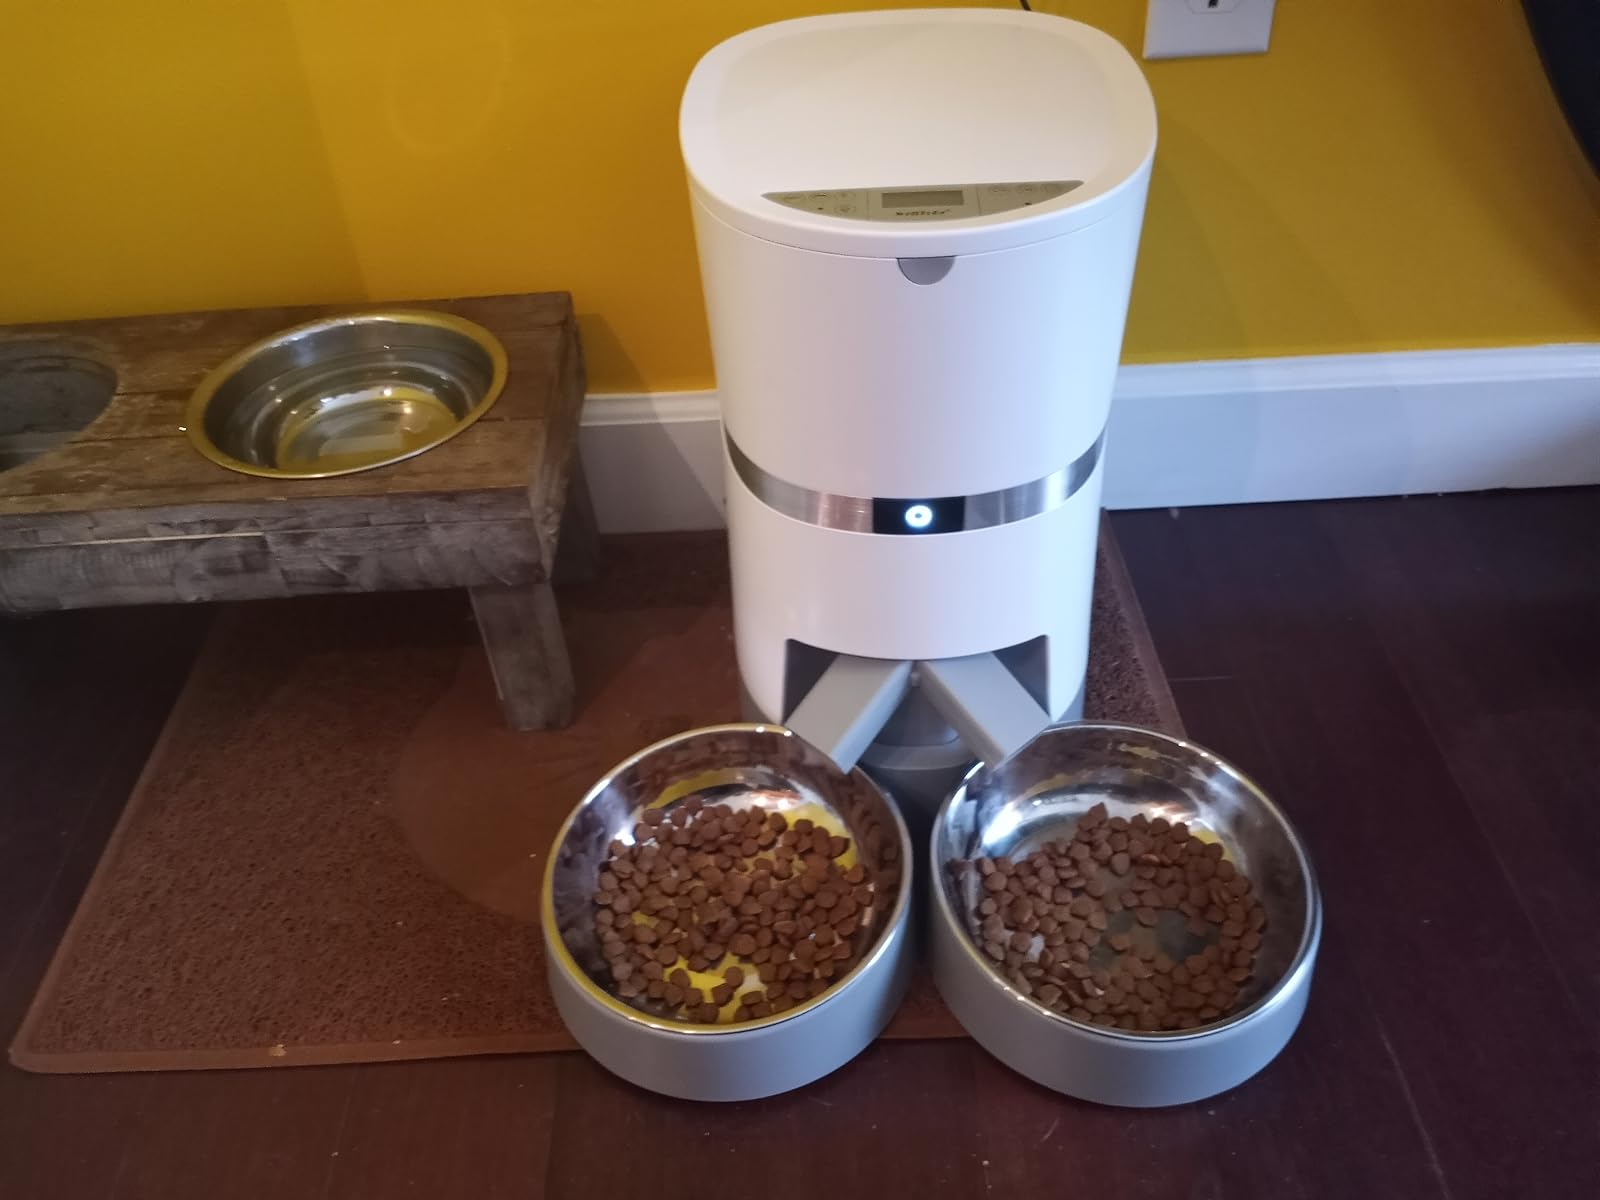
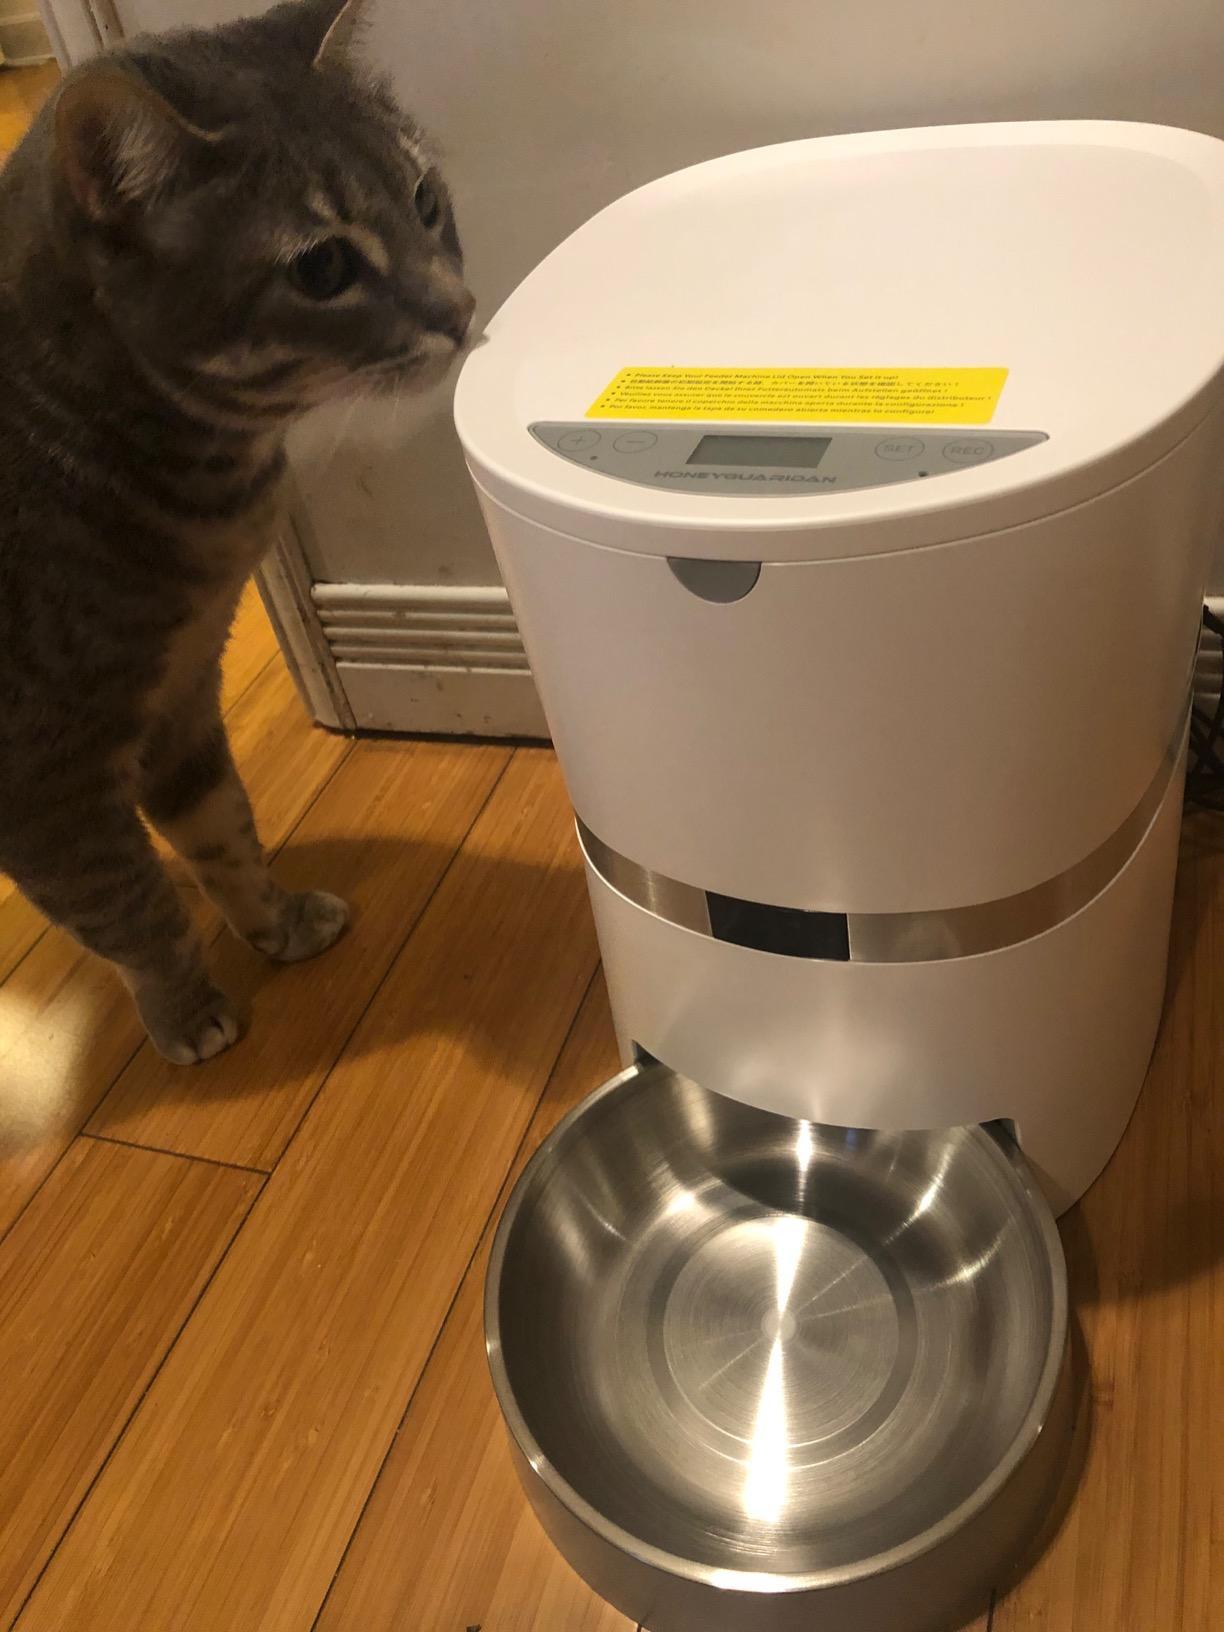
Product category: items_feeder
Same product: no